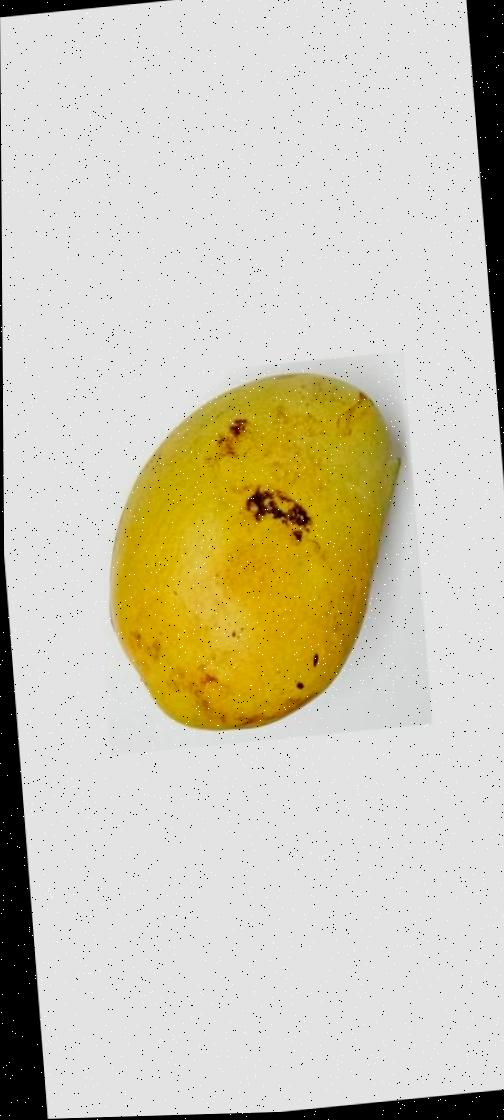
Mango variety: Bari-11